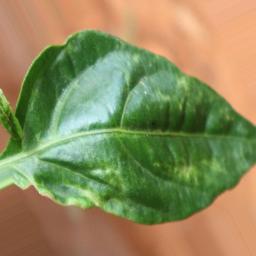
Label: mites_and_trips